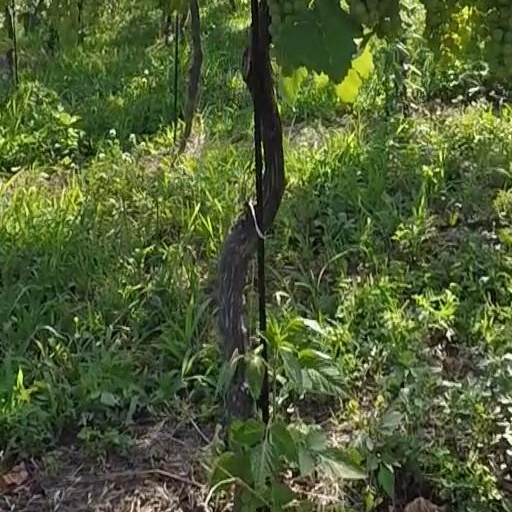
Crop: grape